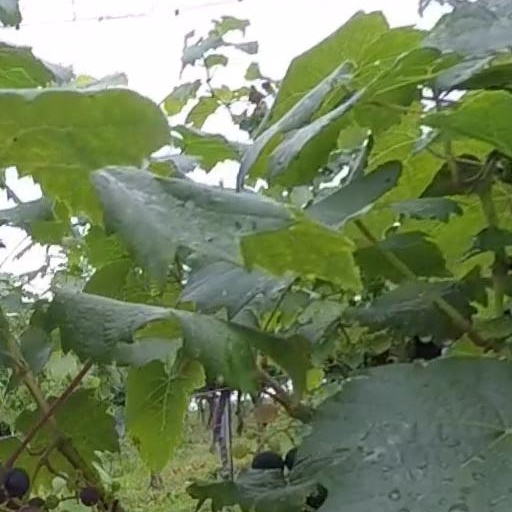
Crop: grape